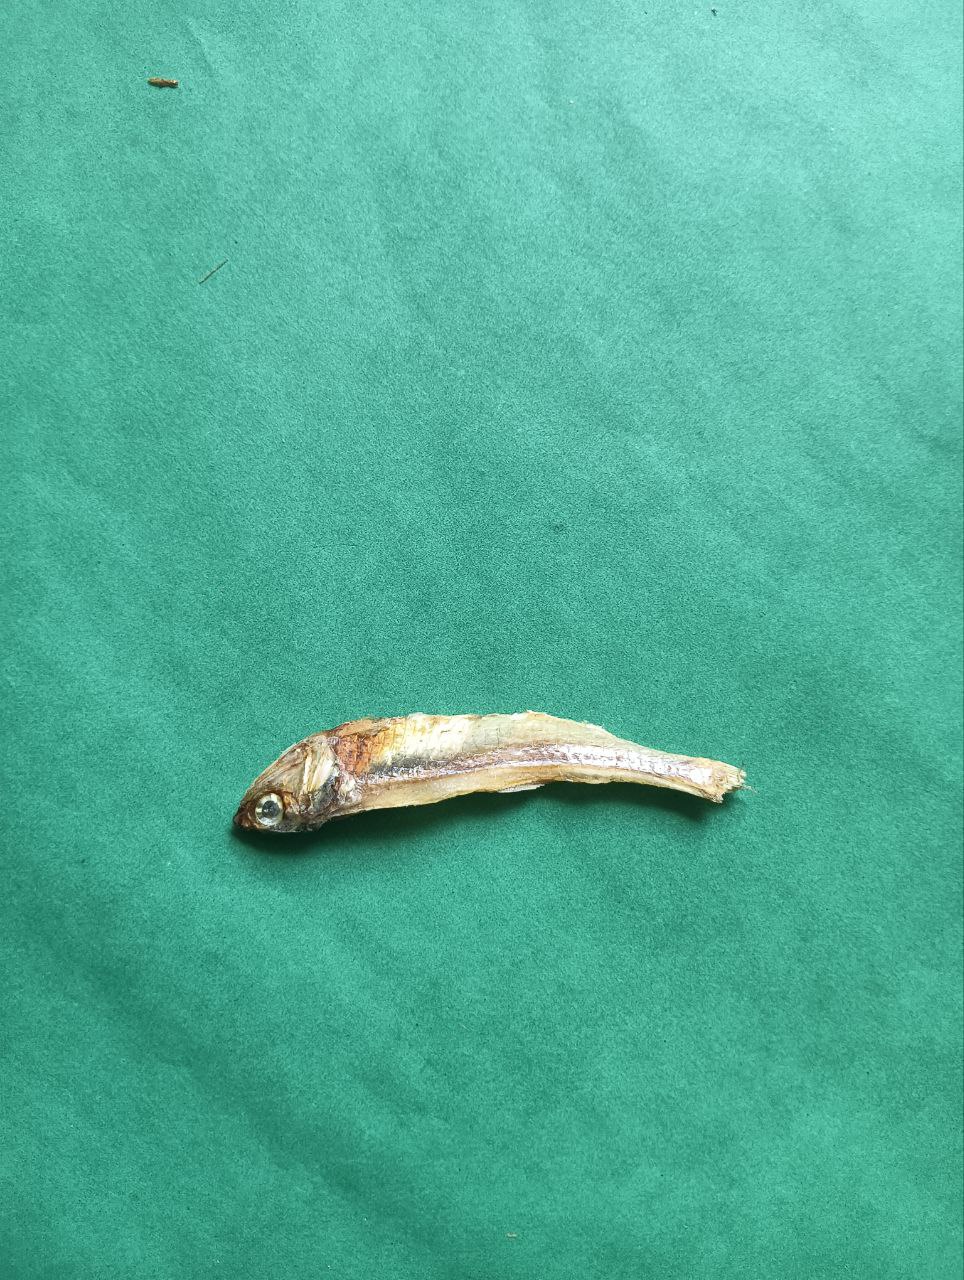
Species: narkeli